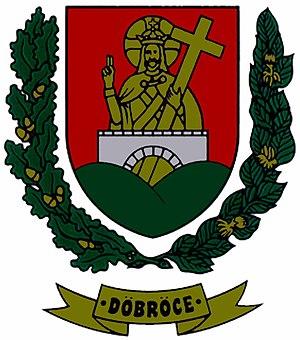
Döbröce est un village et une commune du comitat de Zala en Hongrie.